Nduka Ozokwo

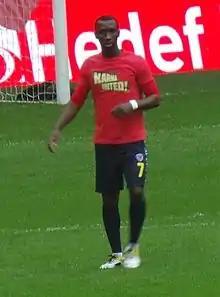

Nduka Morrisson Ozokwo (born 25 December 1988) is a Nigerian former footballer.